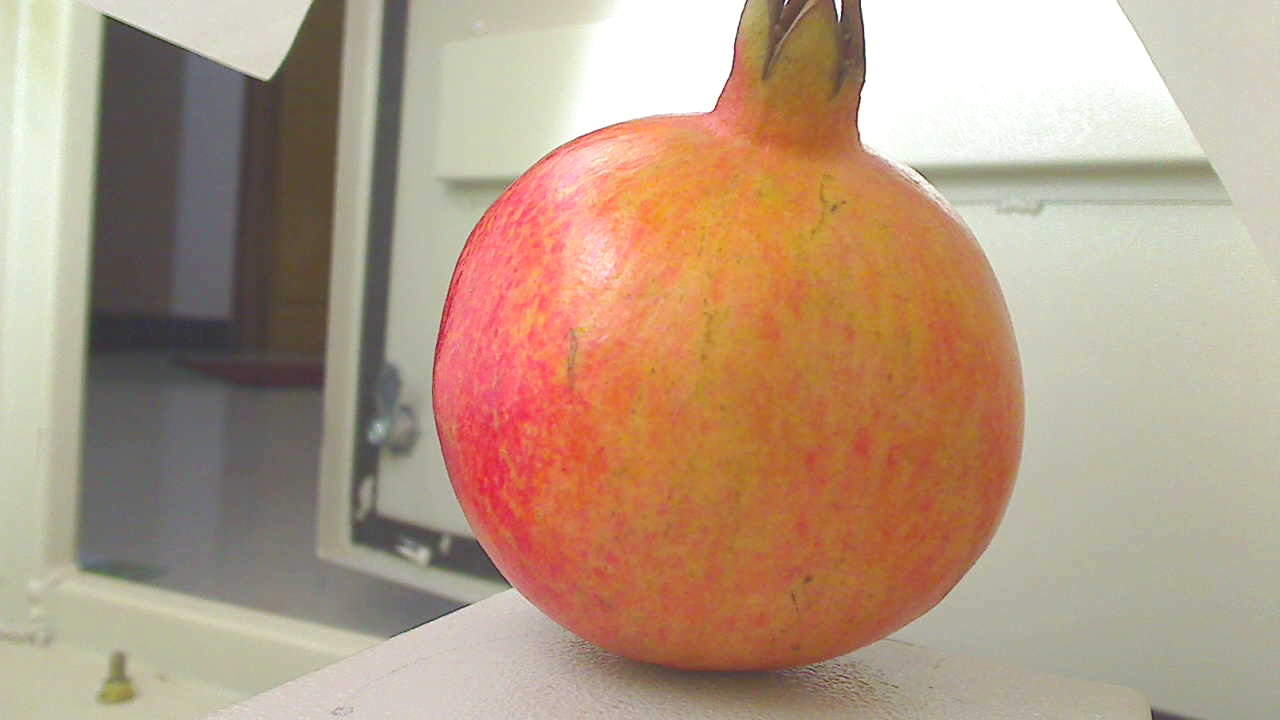
Grade: grade-2
Quality: quality-2